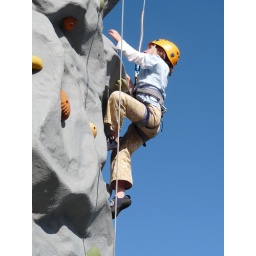
Mobile Climbing wall in action in front of the Dunbrody famine ship New ross